Jonathan Tattersall

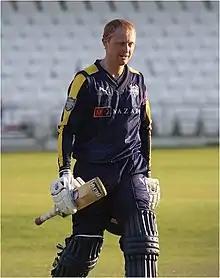
Tattersall in 2019

Jonathan Andrew Tattersall (born 15 December 1994) is an English cricketer who plays for Yorkshire County Cricket Club. He is a right-handed batsman who bowls leg breaks. He made his debut for the county in the 2013 Yorkshire Bank 40 against Glamorgan. He is a former England under 19s batsman, and his fielding ability saw him fielding as substitute for the England senior side. Tattersall represented England under 19s at the ICC World Cup.